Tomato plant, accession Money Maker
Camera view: vertical (180 deg); turntable rotation: 210 degrees
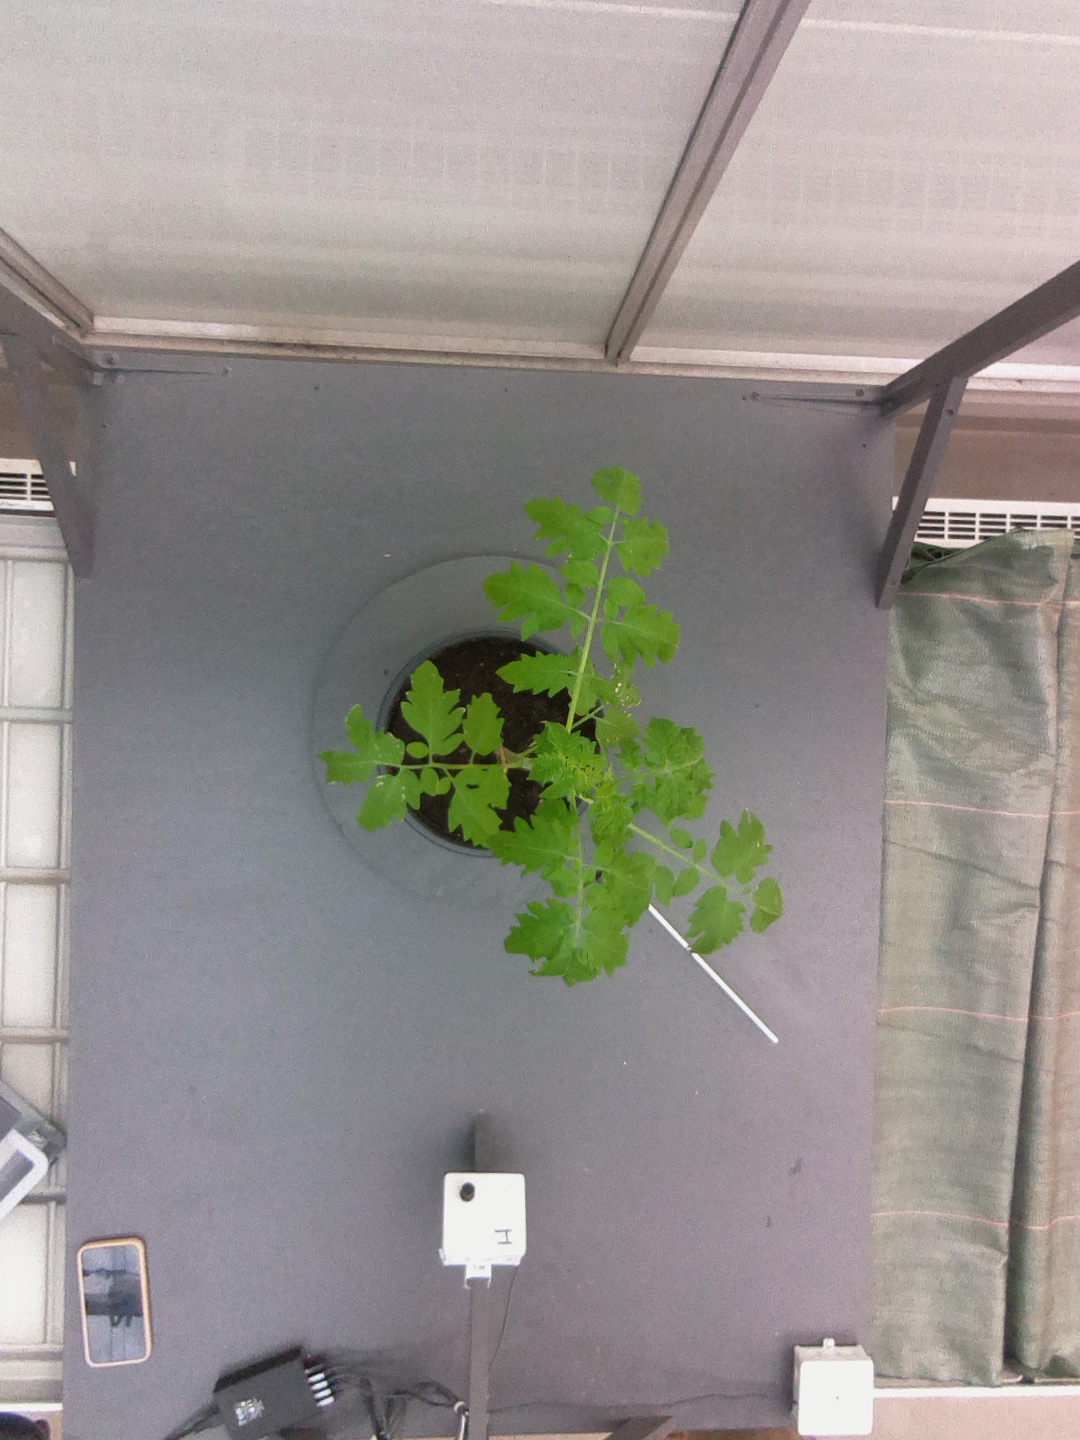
BBCH growth stage 13: 6 of true leaves visible